Tadami, Fukushima

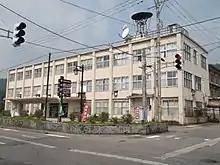
Tadami Town Hall

Tadami is located in the mountainous western portion of the Aizu region of Fukushima Prefecture, bordered Niigata Prefecture to the west.